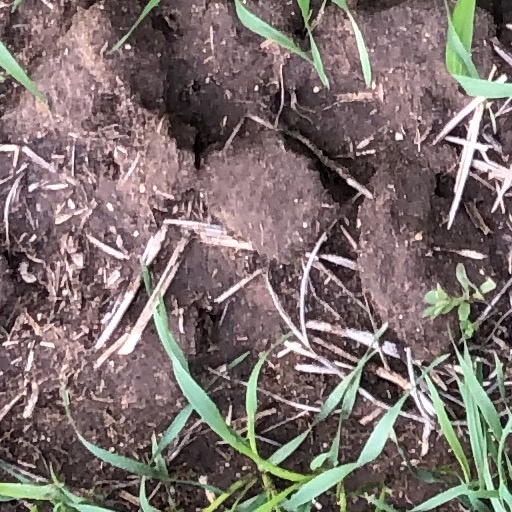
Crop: wheat